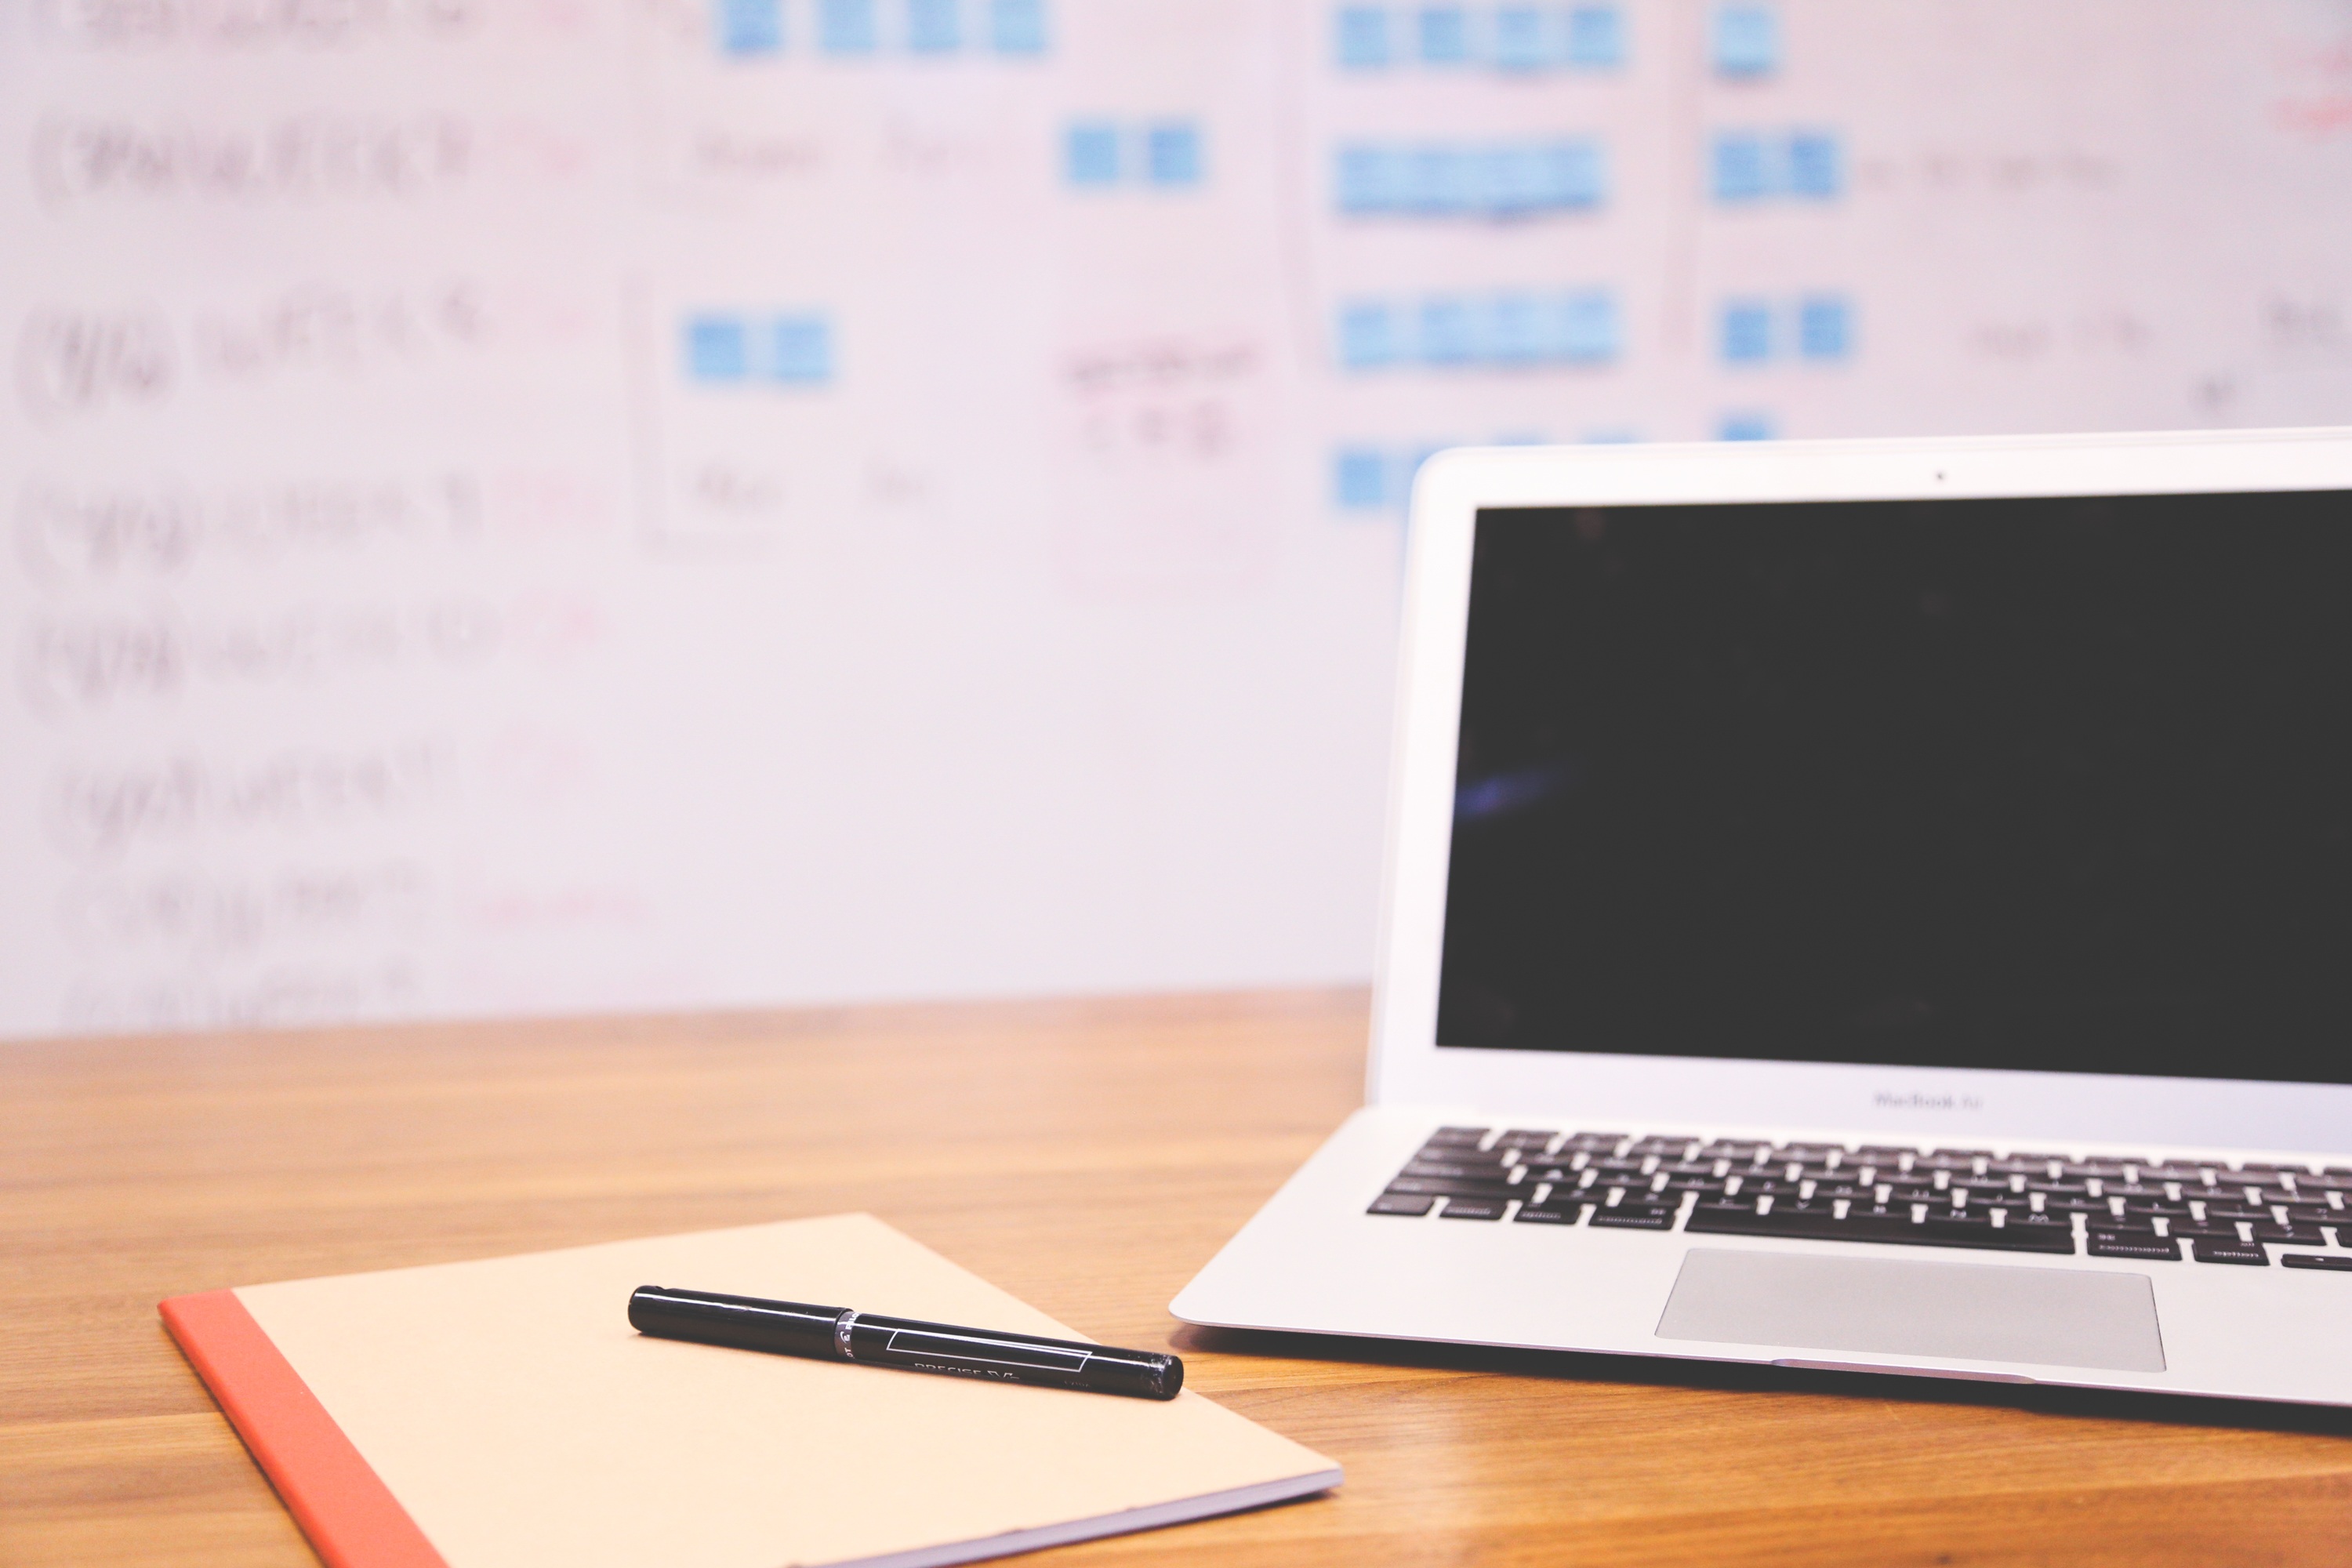
laptop, desk, notebook, computer, mobile, writing, keyboard, technology, internet, office, communication, business, brand, startup, text, digital, plan, planning, pc, document, job, multimedia, personal computer